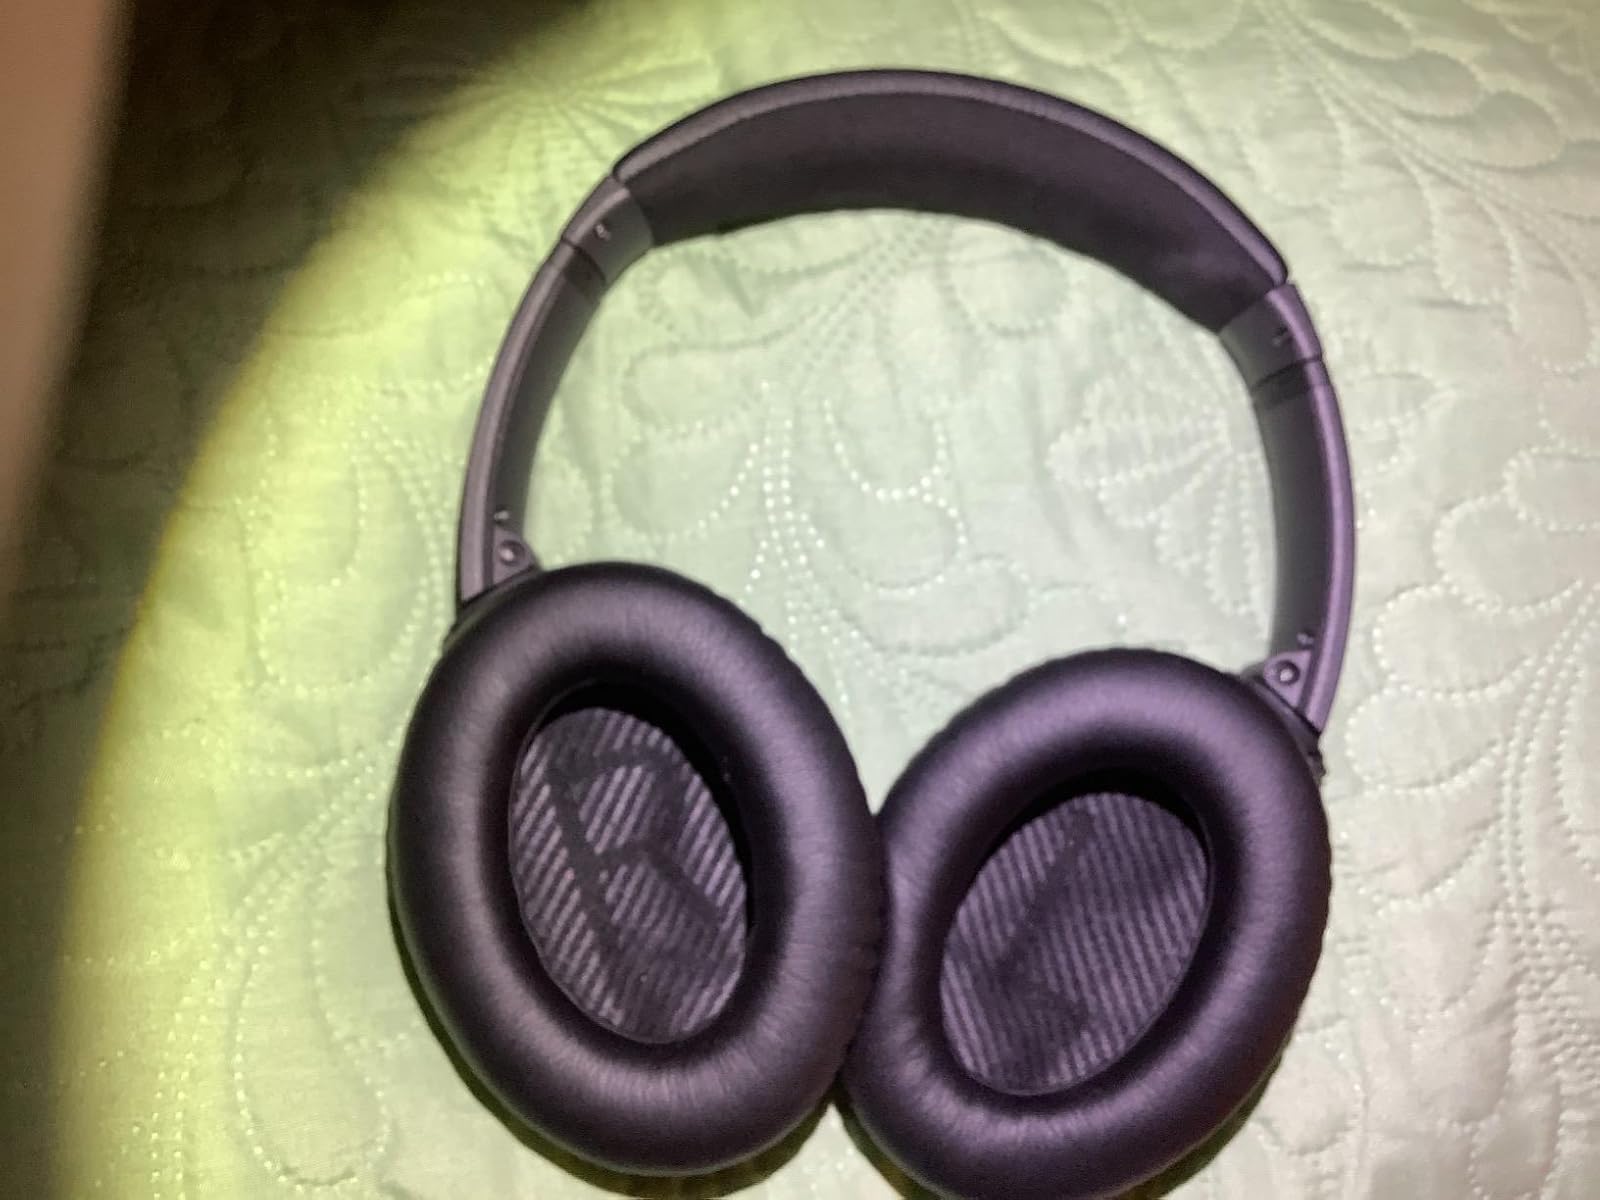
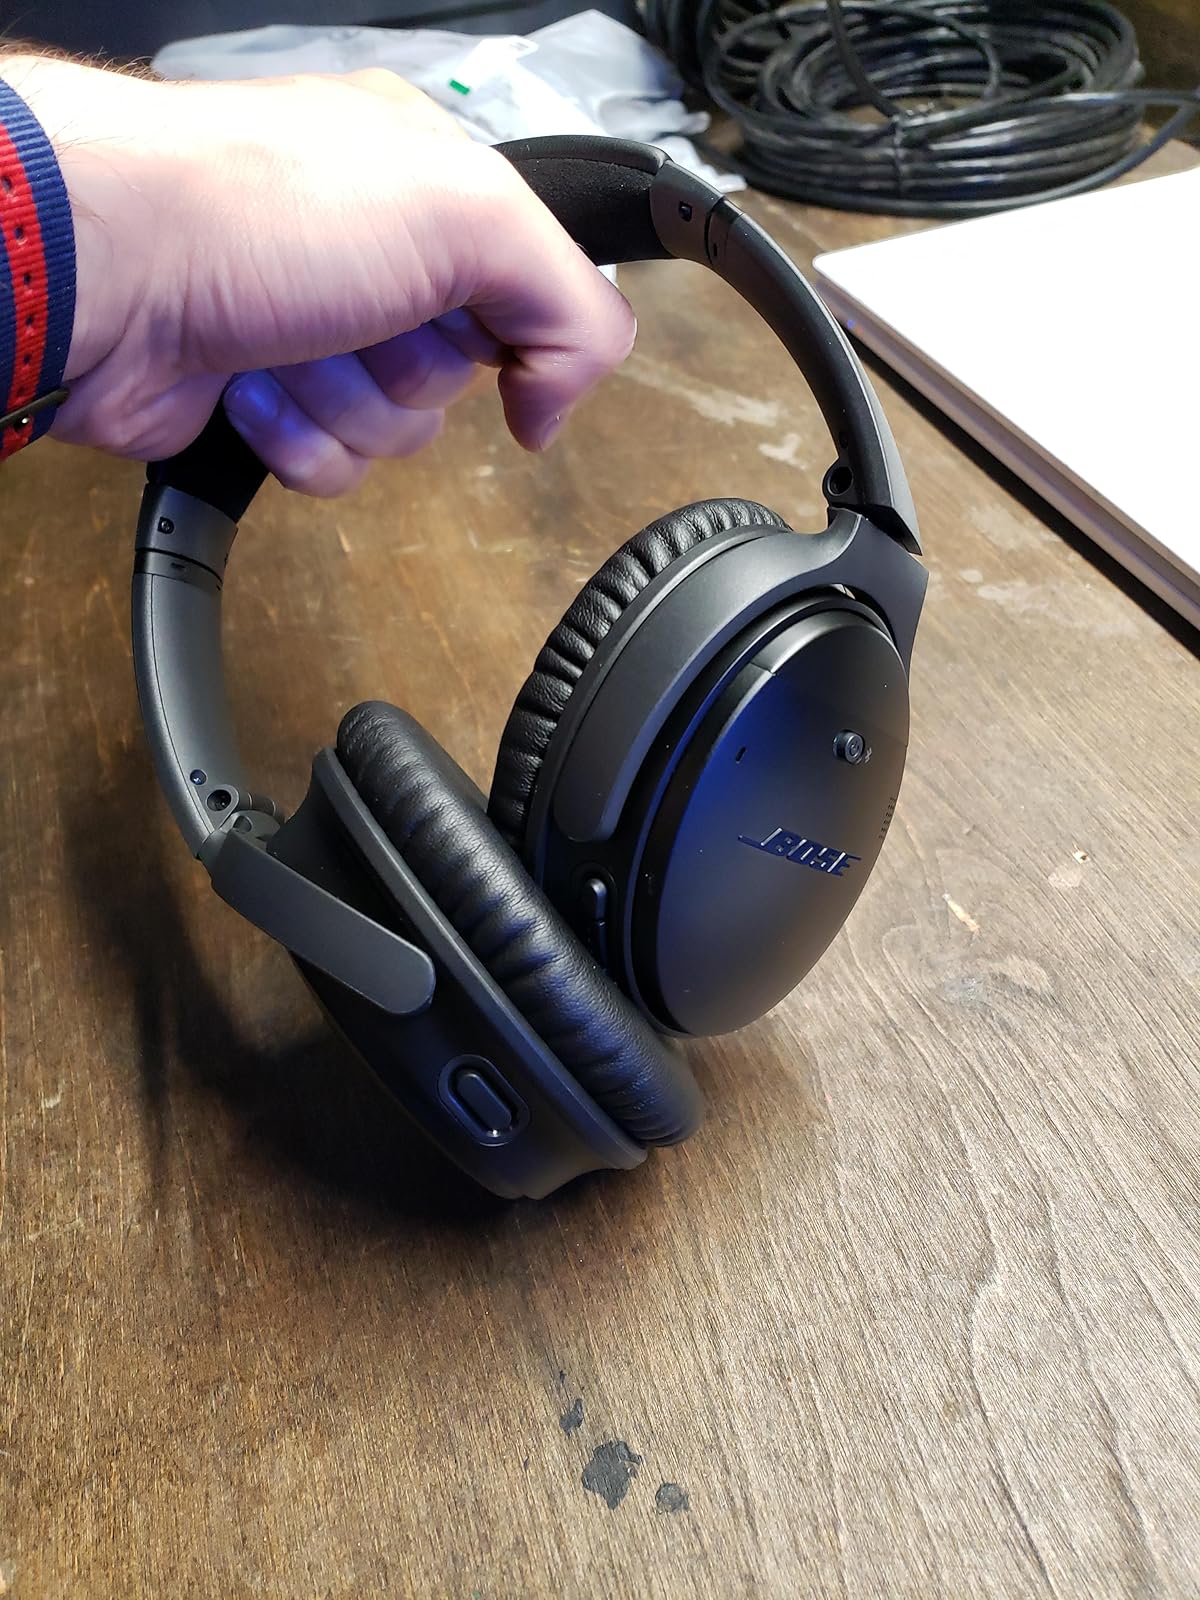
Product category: headphones
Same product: yes